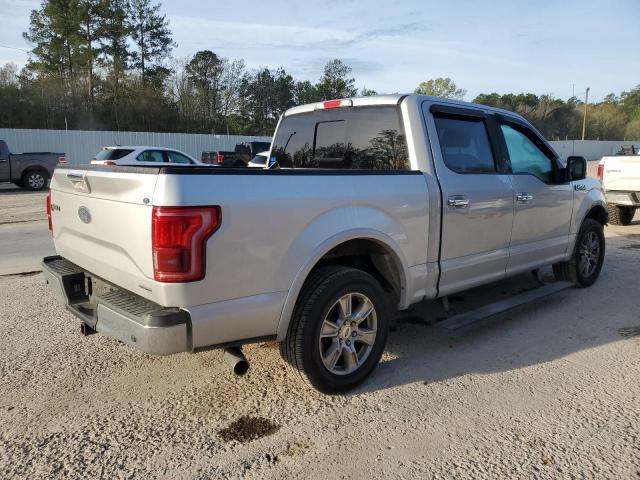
Aucun dommage détecté.
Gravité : aucun